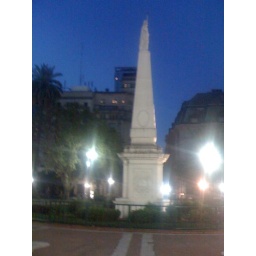
Some monument in the square in front of the pink house